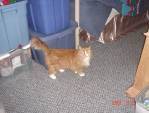
Label: cat